Laconia

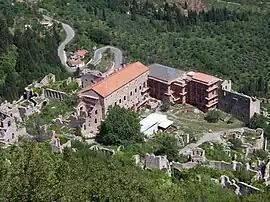
Palace of Mystras

In the medieval period, Laconia formed part of the Byzantine Empire. In the 7th century, Slavic tribes settled in the Peloponnese. Two of them, the Melingoi and the Ezeritai, who settled in parts of Laconia, survived the subsequent Byzantine reconquest and re-Hellenization of the Peloponnese, and are attested until the late Middle Ages.